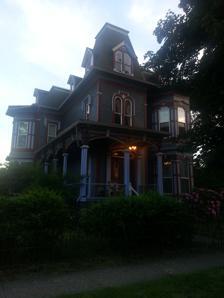
Building: Conklin Mountain House
Country: United States of America
Year built: 1886
Historic house in New York, United States United States historic place Conklin Mountain House U.S. National Register of Historic Places Conklin Mountain House, September 2016 Show map of New York Show map of the United States Location 304 E. State St., Olean, New York Coordinates 42°4′38″N 78°25′33″W / 42.07722°N 78.42583°W / 42.07722; -78.42583 Architect Conklin, William C. and Dewitt Architectural style Second Empire NRHP reference No. 98001386 Added to NRHP November 19, 1998 Conklin Mountain House is a historic home located at Olean in Cattaraugus County, New York . The above ground portion of the main house is a 4,500 sq. ft Second Empire style wood frame dwelling built in 1886. The front facade features a three-story tower with mansard roof and a wraparound porch . The exterior of the home features extensive overhanging eaves, decorative brackets and balustrades.  The house sits on top of a 2,000 sq. ft full-height stone basement.  The property also includes a 1,600 sq. ft two-story carriage house. The interior features elaborate and extensive woodwork, quarter-sawn oak floors throughout the house, one of the longest cantilevered staircases on the East Coast of the United States, a large and ornate antique Eastlake-style chandelier in the dining room, and the only known existing installation of M.H. Birge & Sons block-printed peacock wallpaper ca. 1915. The home was constructed by the owners of Conklin Wagon Works , one of Olean's most important industries in the late 19th century.  It was subsequently owned by the Mountain family, who operated the Mountain Clinic Infirmary, and is currently an owner-occupied single family residence not open to the public. On the morning of October 8, 2023 the house caught fire, resulting in the residents being displaced and a total loss of the historic interiors. It was listed on the National Register of Historic Places in 1998. The home caught fire the morning of October 8, 2023. History The home was built in 1886 by William H. Conklin .  Mr. Conklin was born on December 21, 1811, in Greenfield, Saratoga County, New York.  In 1860 he moved his wagon-making business to Olean ; the famous Conklin Wagon Works .  It became one of Olean's most important industries at that time, eventually growing to employ 50 skilled laborers with an output of 2000 wagons per year.  The wagon works was located closer to the Allegheny River than the house itself, which sits some 600 feet away.  This was for purposes of using the river systems for transportation of materials and completed wagons. First Floor The first floor of the home, used mainly for entertaining guests, features 12 foot ceilings throughout and contains the vestibule, foyer, first parlor or "music room", library, second parlor or "drawing room", a formal dining room and kitchen. Vestibule and Foyer The vestibule is a small space approximately 16 feet square.  It's the first space encountered upon entering the home and is separated from the foyer by a double-door.  The foyer contains access to the main staircase with a large carved newel post made from cherry and Birds-Eye Maple.  The staircase and landings are cantilevered above the first floor and feature a continuous varnished maple railing supported by 102 turned spindles. Vestibule and Foyer Main staircase Looking straight up the stairwell, April 2017 Music Room The first parlor, also known as the "blue room" or "Music room" features blue wallpaper inside of decorative wall moldings and is the scene of most seasonal celebrations.  During the Christmas season the largest tree is placed in the bay window of this room.  It houses the grand piano and Victrola, among other instruments. First parlor looking toward second parlor The Music Room at Christmas time Library The library/lounge room contains a 10-foot L-shaped bar, brick fireplace and built-in bookshelves. Library at Christmas time Drawing Room The second parlor, also known as the "drawing room" or "ladies salon" features white wallpaper depicting gnarled trees and fanciful scenes. It contains a large white tile fireplace and mantle straddled by ornately carved wooden griffons. Drawing room fireplace One of the two carved griffons Drawing room fireplace detail Below is a cache of images from the home listing when the home was last for sale in 2016.  These images are how the house appeared at that time, and do not reflect more recent changes to the structure such as the remodeled kitchen surfaces and appliances and the painting of the main and rear staircases.  These pictures also do not show the furniture and possessions of the new owners.  These are included only for historical reference pertaining to the structure itself, for the purpose of eventually restoring the structure after the October 8, 2023 fire. Conklin Mountain House - Northeast Corner.jpg Conklin Mountain House - Northwest Corner.jpg Conklin Mountain House - Front Porch.jpg Conklin Mountain House - White room west wall.jpg Conklin Mountain House - Foyer 2016.jpg Conklin Mountain House - Foyer From Stairs.jpg Conklin Mountain House - Foyer to Music Room.jpg Conklin Mountain House - Blue Room 2.jpg Conklin Mountain House - French Door Foyer.jpg Conklin Mountain House - Blue Room 2.jpg Conklin Mountain House - Blue to White.jpg Conklin Mountain House - White to blue.jpg Conklin Mountain House - Blue Room Overview.jpg Conklin Mountain House - First Floor Half Batch.jpg Conklin Mountain House - First Floor Half Bathroom.jpg Conklin Mountain House Ladies Salon to Music Room View December 2016.jpg Conklin Mountain House Music To Salon.jpg Conklin Mountain House Salon FP.jpg Conklin Mountain House Salon FP Detail2.jpg Conklin Mountain House - White Room Fireplace.jpg Conklin Mountain House Ladies Salon Fireplace Mantle April 2017.jpg Conklin Mountain House Salon Detail.jpg Conklin Mountain House Salon FP Detail.jpg Conklin Mountain House - radiator detail.jpg Conklin Mountain House Music Room August 19 2016.jpg MusicRoomChristmas.jpg LibraryChristmas.jpg Conklin Mountain House Music Room Chandelier 2017.jpg Conklin Mountain House - Dining Room Overview.jpg Conklin Mountain House - Dining Room.jpg Conklin Mountain House Dining Room SouthEast Corner April 2017.jpg Conklin Mountain House - Dining Room Corner.jpg DiningRoomWallpaper.jpg Conklin Mountain House Dining Room NorthWest Corner April 2017.jpg DiningRoom1.jpg Conklin Mountain House M.H. Birge Peacock.jpg V3Znb1EI.jpg Conklin Mountain House Dining Room to Ladies Salon View April 2017.jpg Conklin Mountain House Dining Room Window Treatments 2017.jpg Conklin Mountain House - Main Bedroom.jpg Conklin Mountain House - Kitchen1.jpg Conklin Mountain House - Butler's pantry 2.jpg Conklin Mountain House - Butler's pantry 1.jpg Conklin Mountain House - Kitchen 3.jpg Conklin Mountain House - Kitchen2.jpg Conklin Mountain House - Tower Room 2016.jpg Conklin Mountain House - Tower to Hall.jpg Conklin Mountain House - Third Floor Master Fireplace.jpg Conklin Mountain House - A view up the stairs.jpg Conklin Mountain House - Two story carriage house garage.jpg Conklin Mountain House - Second floor of the carriage house.jpg Wikimedia Commons has media related to Conklin Mountain House . References